Mooknayak

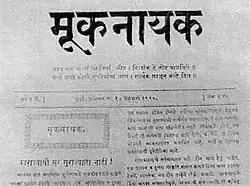
Mooknayak Cover, First Issue

Mooknayak (Marathi: मूकनायक; lit. "the Leader of Voiceless" or "The Hero of the Dumb") was a Marathi fortnightly-Newspaper founded by B. R. Ambedkar in 1920. The newspaper aimed to reveal the pain and rebellion of society. The first issue of Mooknayak was published on 31 January 1920. This paper was published from Mumbai. An educated youth of Mahar caste named Pandurang Nandram Bhatkar edited this Newspaper. Because Ambedkar was working as a professor in Sydenham College. Therefore, he could not work as an editor openly. So he appointed Gyandev Dhruvanath Gholap as the manager of Mooknayak. Ambedkar himself wrote the foreword in the first issue titled 'Manogat'. He also wrote articles in the next thirteen issues. Chhatrapati Rajarshi Shahu of Kolhapur had given financial assistance of Rs 2,500 for Mooknayak. Ambedkar published Mooknayak in the Marathi language, Because Marathi language was the common language or folk language of that time and B. R. Ambedkar's area of work was Maharashtra. Also at that time the Dalit people of Maharashtra were not very educated, they could only understand Marathi.